Women and religion

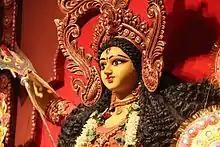
Durga Puja statue, Hiranandani Gardens, Mumbai, India, 2015

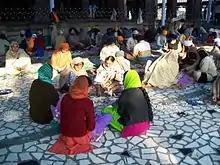
Volunteers preparing langar at the Golden Temple in Amritsar, India

Hinduism, has the strongest presence of the divine feminine among major world religions, from ancient times to the present. The goddess is viewed as central in Shakti and Saiva Hindu traditions. In Hinduism, women are portrayed as equal in value to men. For instance, Kali Ma (Dark Mother) "is the Hindu goddess of creation, preservation, and goddess of destruction." Her power included the origin of all creation's life, as well as the end of life. Due to her control over life and death, Kali was seen as a goddess who should be loved as well as feared. This leads to a higher status for the woman than the man, because everyone has to respect her in order to have a smooth life and live longer. Another important female figure is Shakti or Adishakti or Adiparashakti, the divine feminine - a goddess that embodies the energy of the universe, "often appearing to destroy demonic forces and restore balance". Because Shakti is a universal force, she embodies all the gods in Hinduism and is worshiped as the "mother goddess". In Hindu lore, the Goddess is referred as Devi or Devi Ma, meaning Mother Goddess. The Goddess is considered as the progenitor, sustainer and ultimately, the destroyer of the universe. She is worshipped as Durga - the warrior Goddess, Kali - the Goddess of time and death and regeneration, "Lalita Tripurasundari" - the divine lady of All Worlds and as "Bhuvaneshwari", the Goddess of the Universe. The Goddess is worshipped in many forms as Lakshmi, the Goddess of wealth, fortune and prosperity and as Saraswati, the Goddess of knowledge, arts, education and learning.